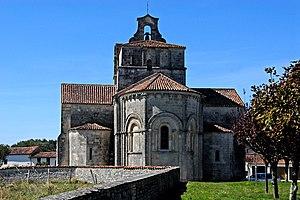
L'église Saint-Pierre de Marestay est une église catholique située à Matha, en France.
Les églises de la Charente-Maritime présentent une grande diversité, d'une commune à une autre, et se distinguent par des styles et des périodes de construction différentes. De nombreux édifices témoignent cependant de l'épanouissement, aux XIᵉ et XIIᵉ siècles d'une forme d'art roman spécifique, appelée art roman saintongeais, caractérisée par une simplicité des formes et un décor sculpté, souvent très riche.
Matha est une commune du Sud-Ouest de la France située dans le département de la Charente-Maritime.